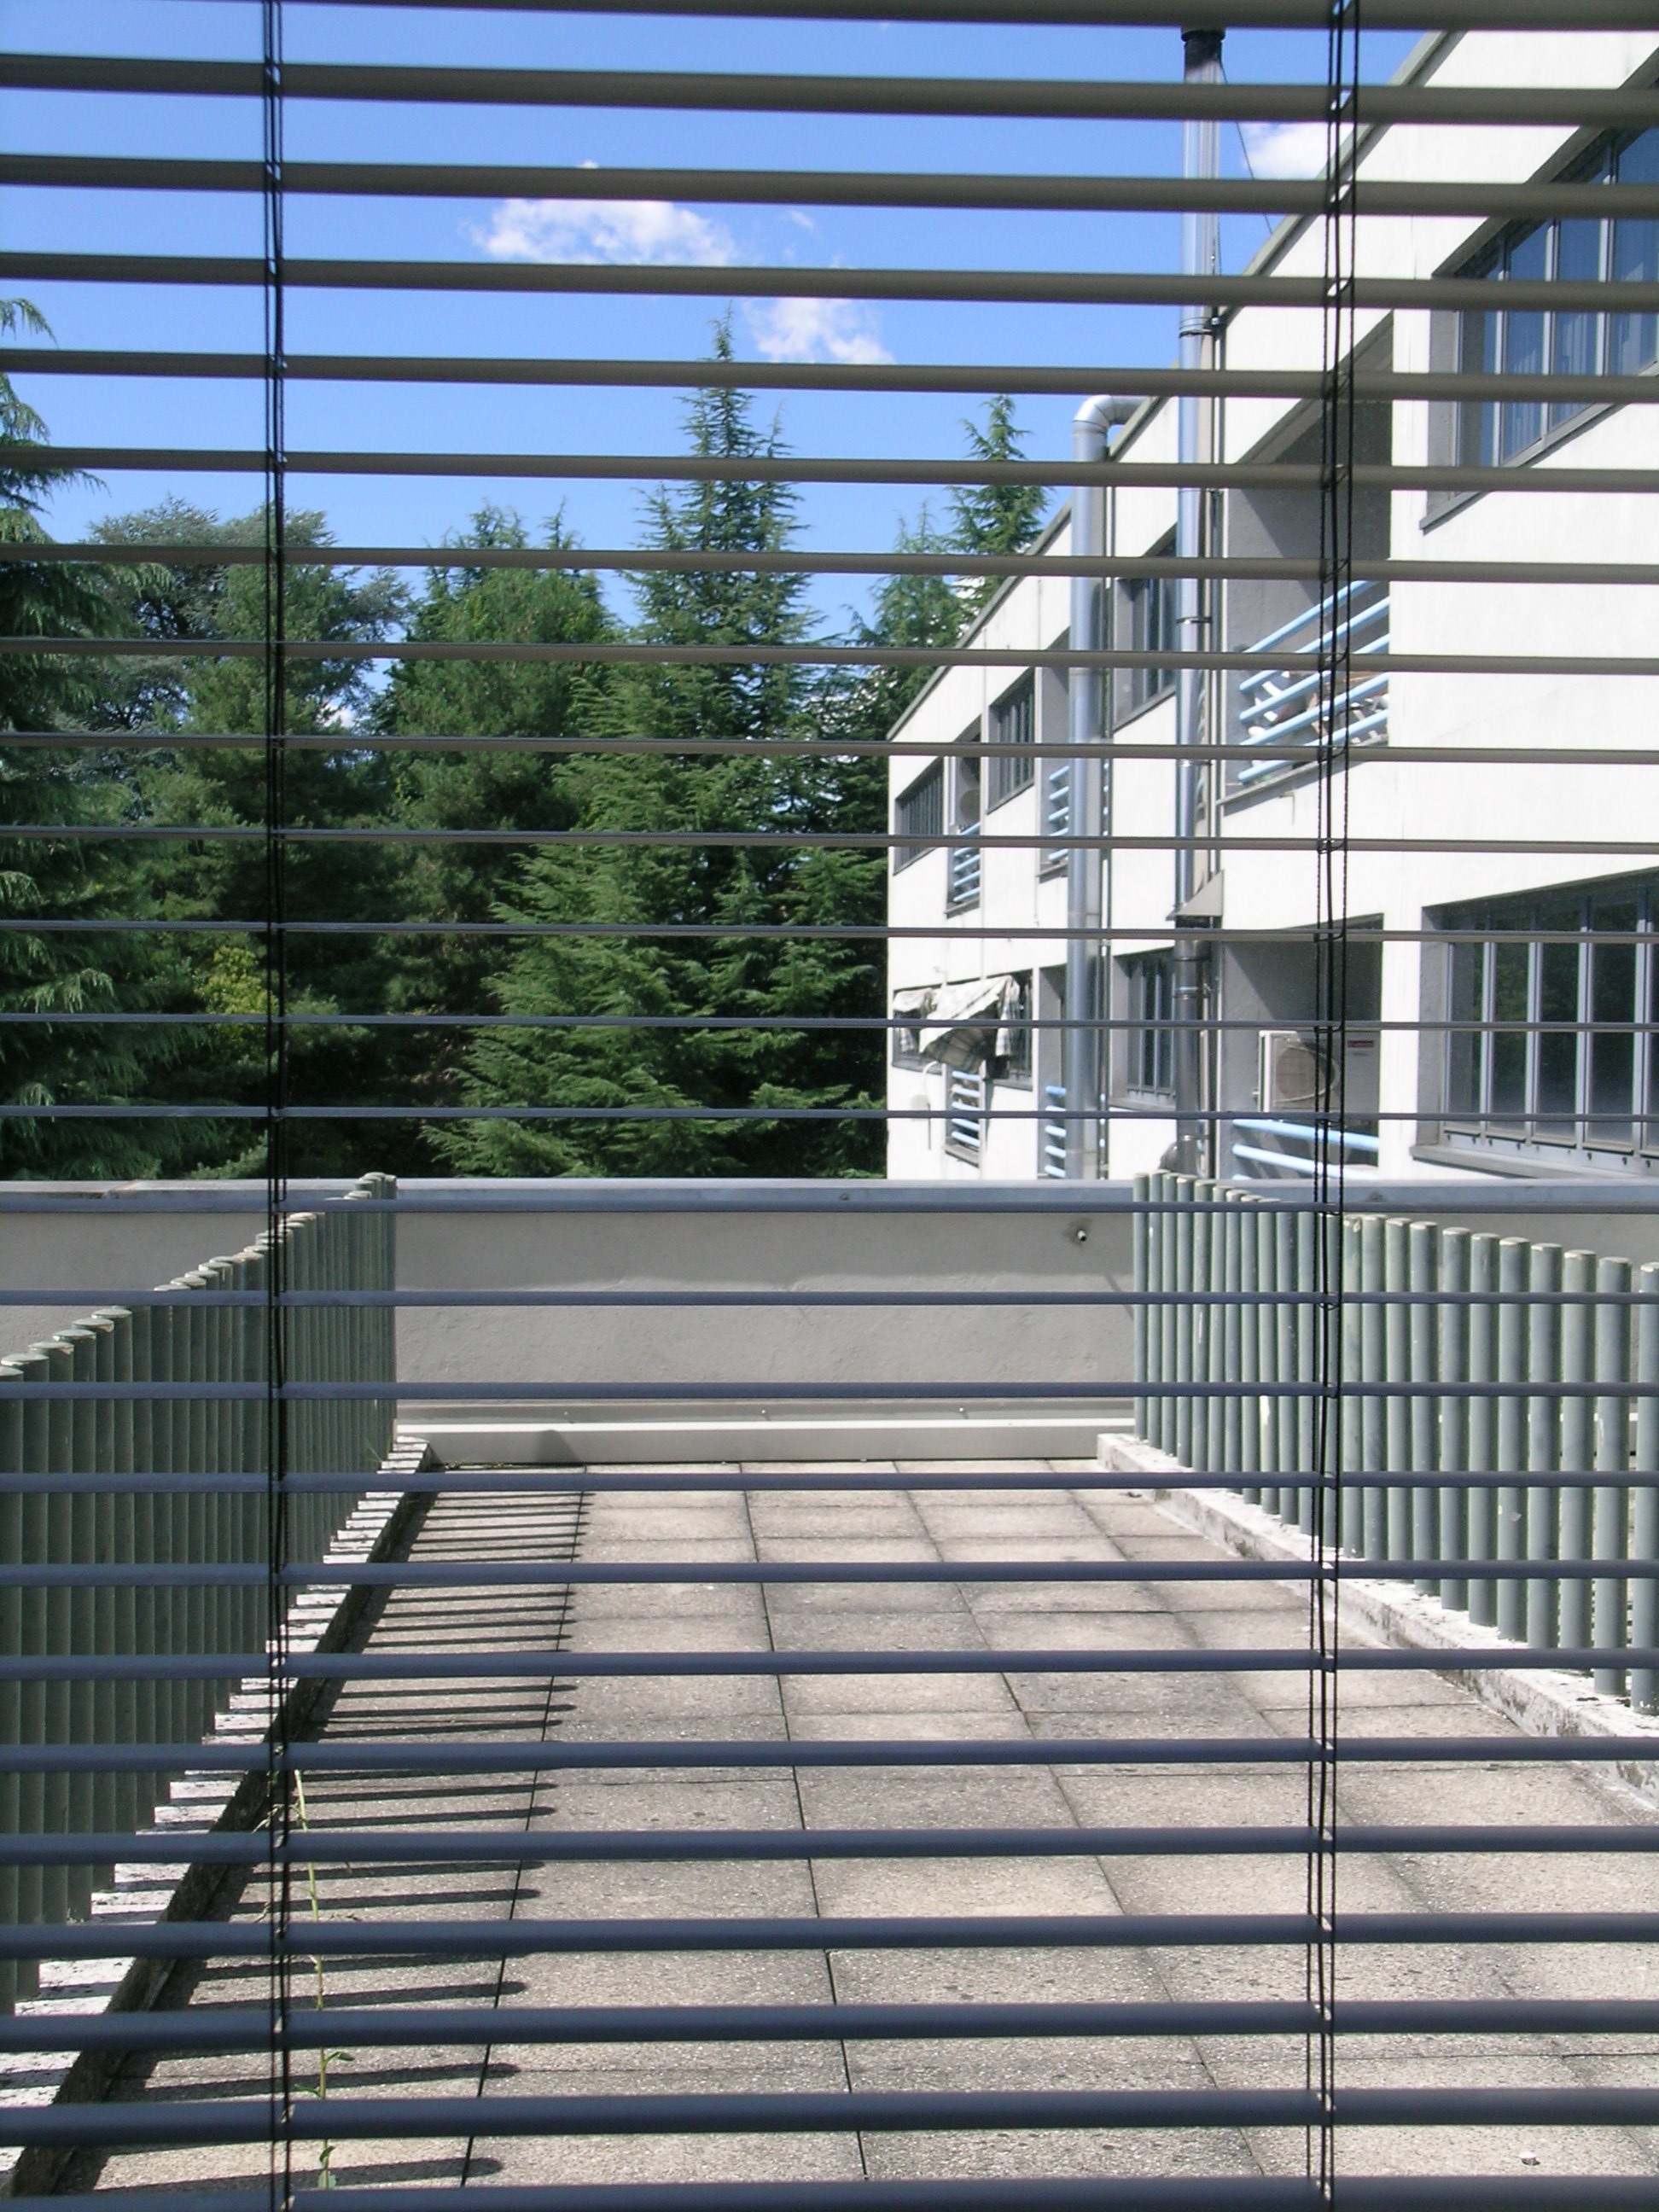
architecture, window, roof, walkway, facade, professional, tower block, handrail, stairs, tents, headquarters, rolling shutter, residential area, window covering, outdoor structure